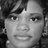
Emotion: neutral